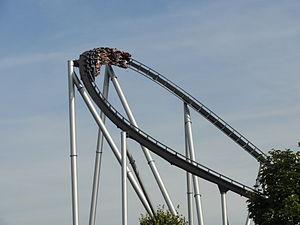
Silver Star, Europa-Park, Rust, Bade-Wurtemberg, Allemagne.